Opole

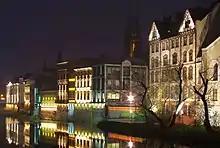
Water canal along the Old Town

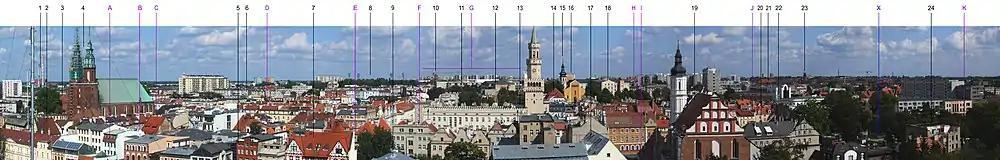
Opole - a view of the city centre

After the end of the Second World War in 1945, Oppeln was transferred from Germany to Poland, pursuant to the agreements of the Potsdam Conference, and given its original Slavic name of Opole. Opole became part of the Katowice Voivodeship from 1946–1950, after which it became part of the Opole Voivodeship. Unlike other parts of the so-called Recovered Territories, Opole and the surrounding region's indigenous population partly remained and was only partly expelled as elsewhere. Over 1 million Silesians who considered themselves Poles or were treated as such by the authorities due to their language and customs were allowed to stay after they were verified as Poles in a special verification process. It involved declaring Polish nationality and an oath of allegiance to the Polish nation. Additionally, many Poles displaced from the former Polish Kresy annexed by the USSR (for example Lwów) came to Opole and the surrounding area and settled here after the Second World War.